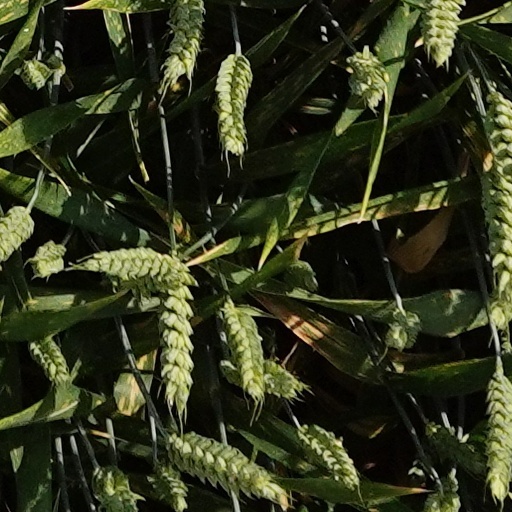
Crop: wheat